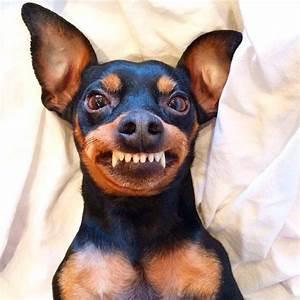
dog